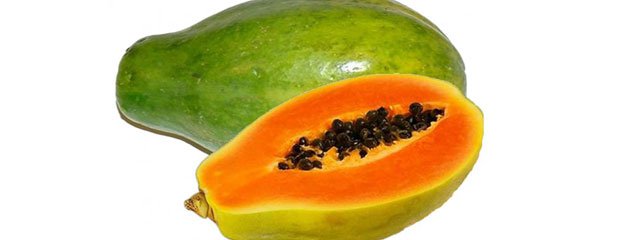
Label: Orange